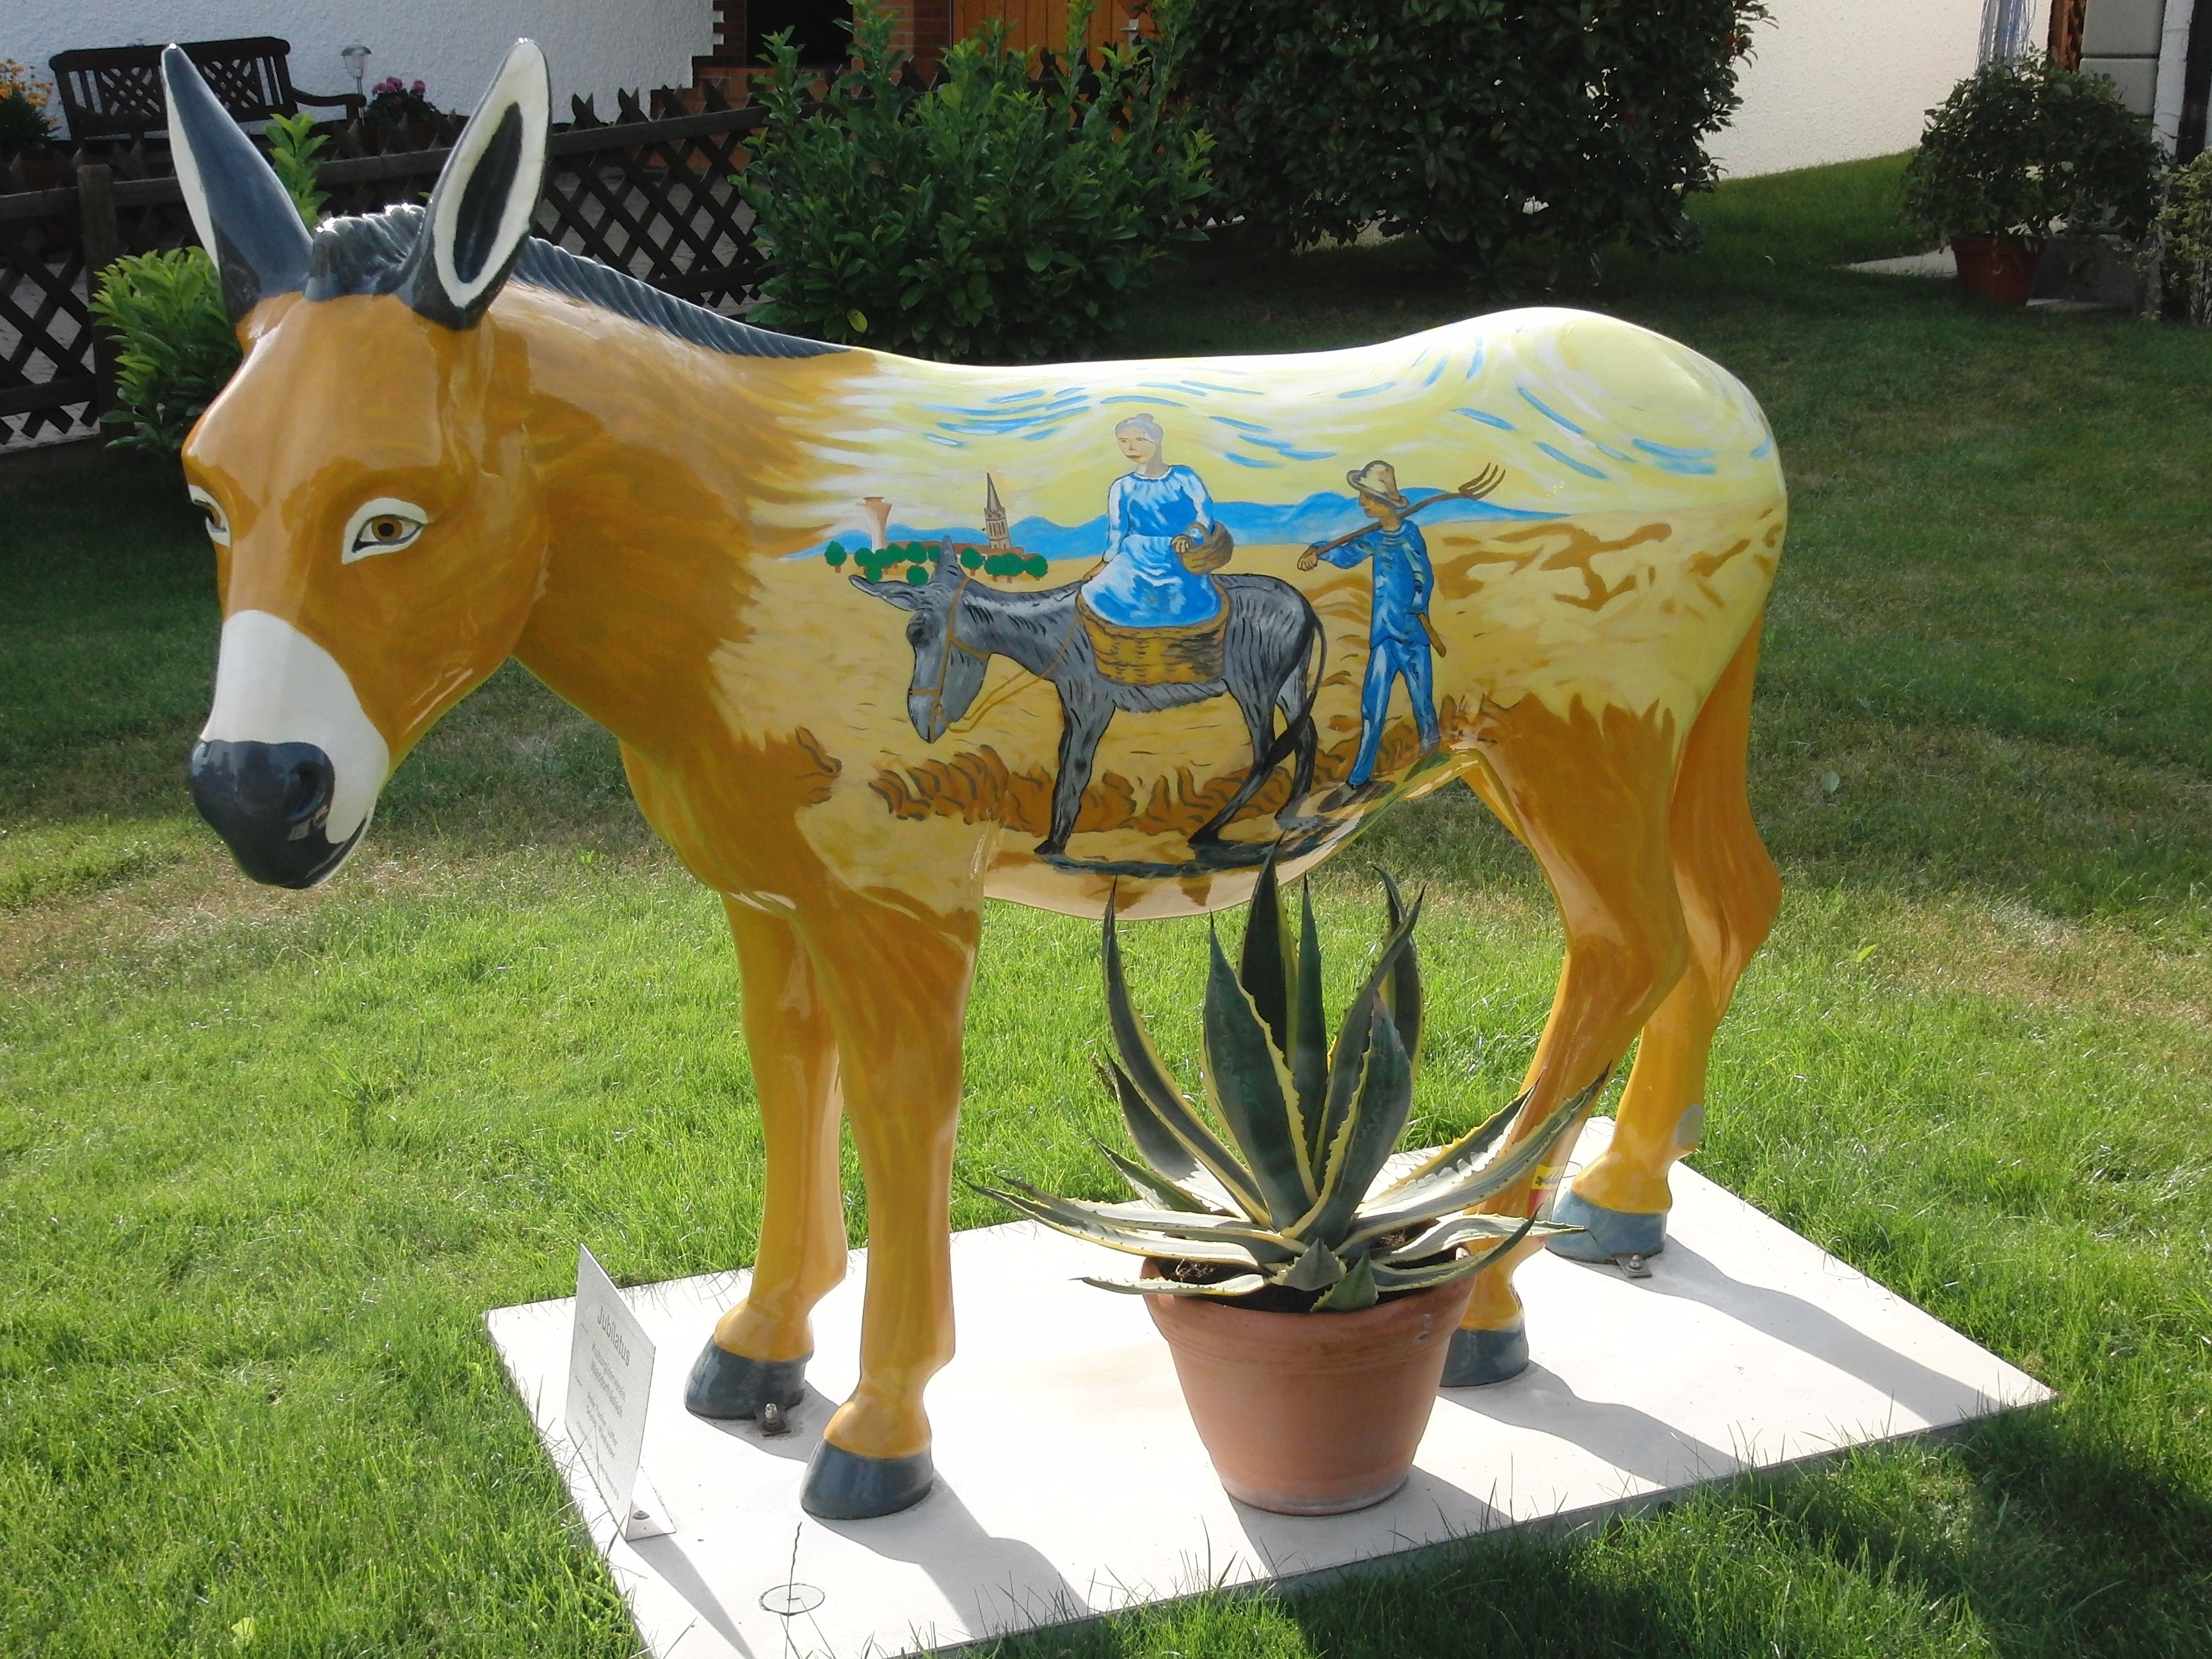
statue, horse, mammal, stallion, sculpture, art, mare, pack animal, street decoration, cattle like mammal, horse like mammal, finches donkey, haeslach